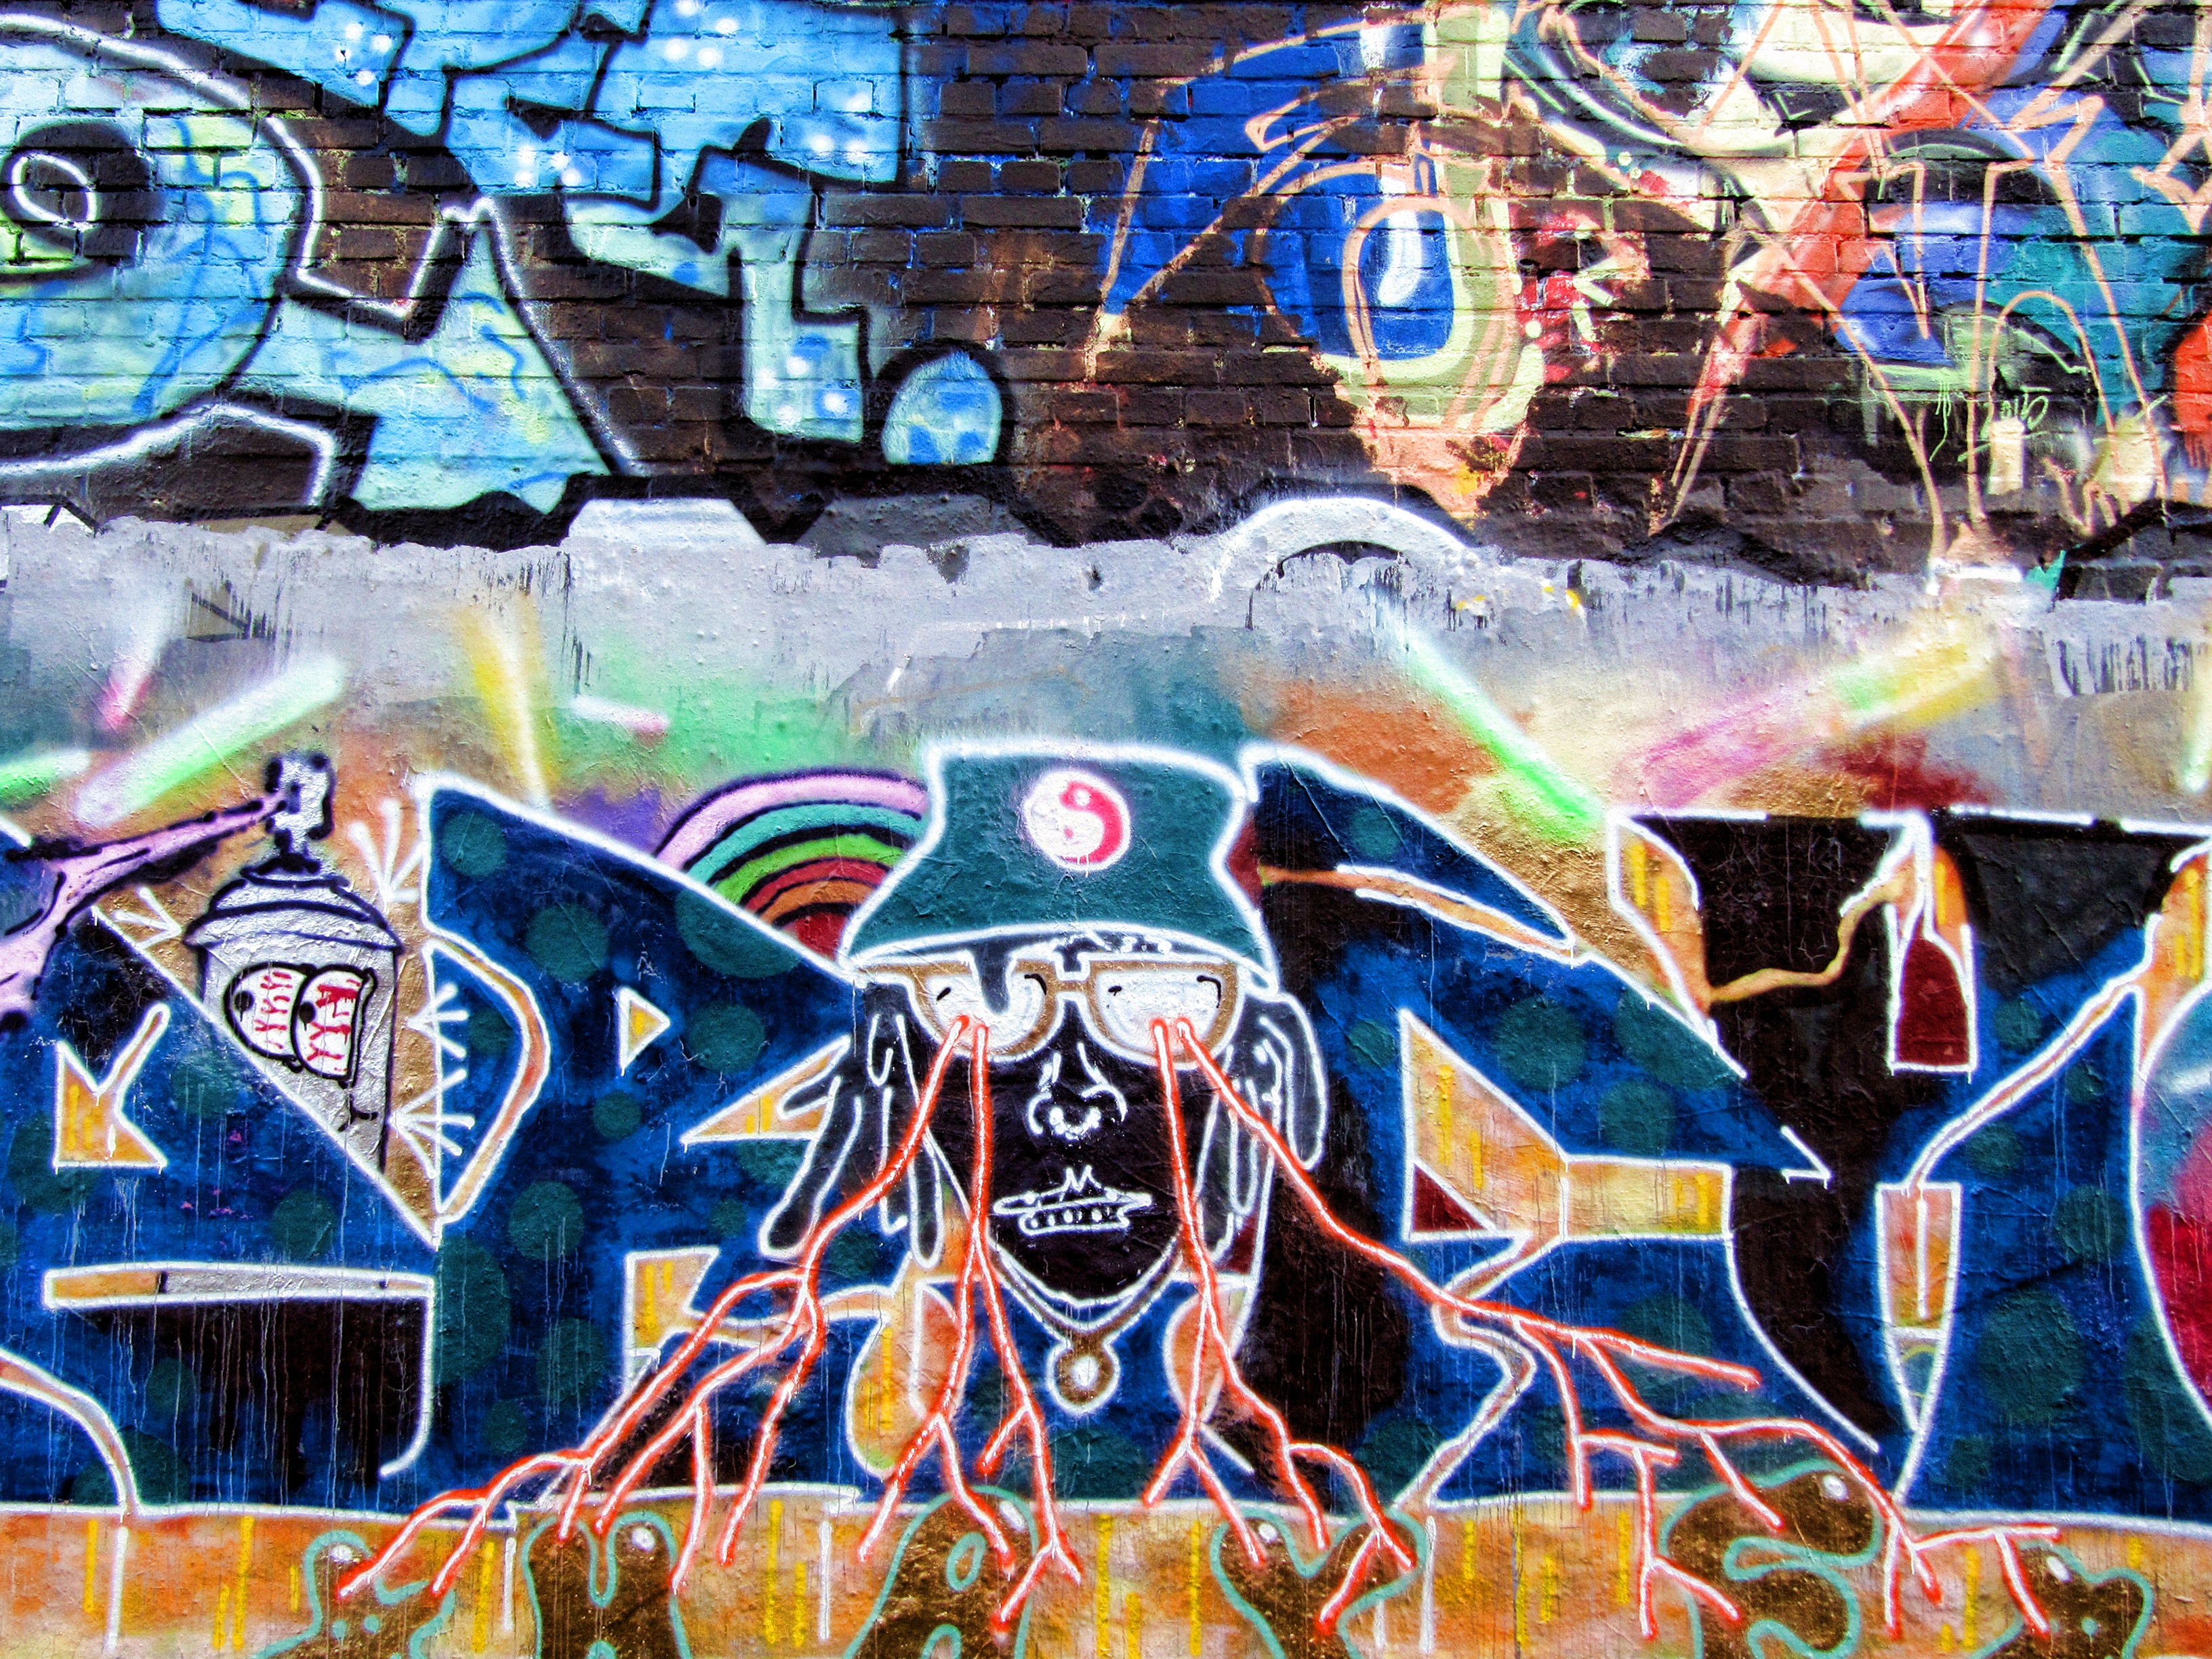
spray, graffiti, painting, street art, art, mural, leipzig, wall painting, modern art, sprayer, hauswand, plagwitz